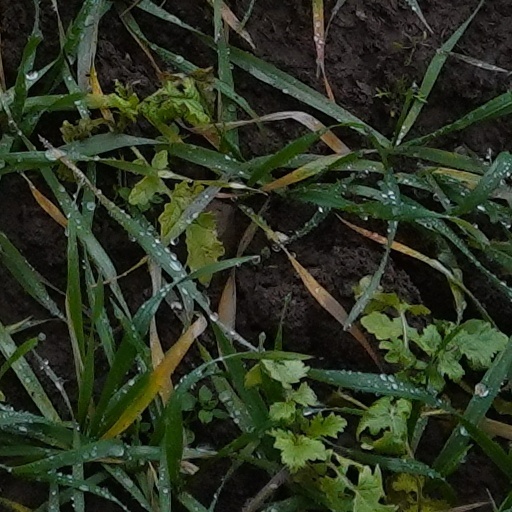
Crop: wheat